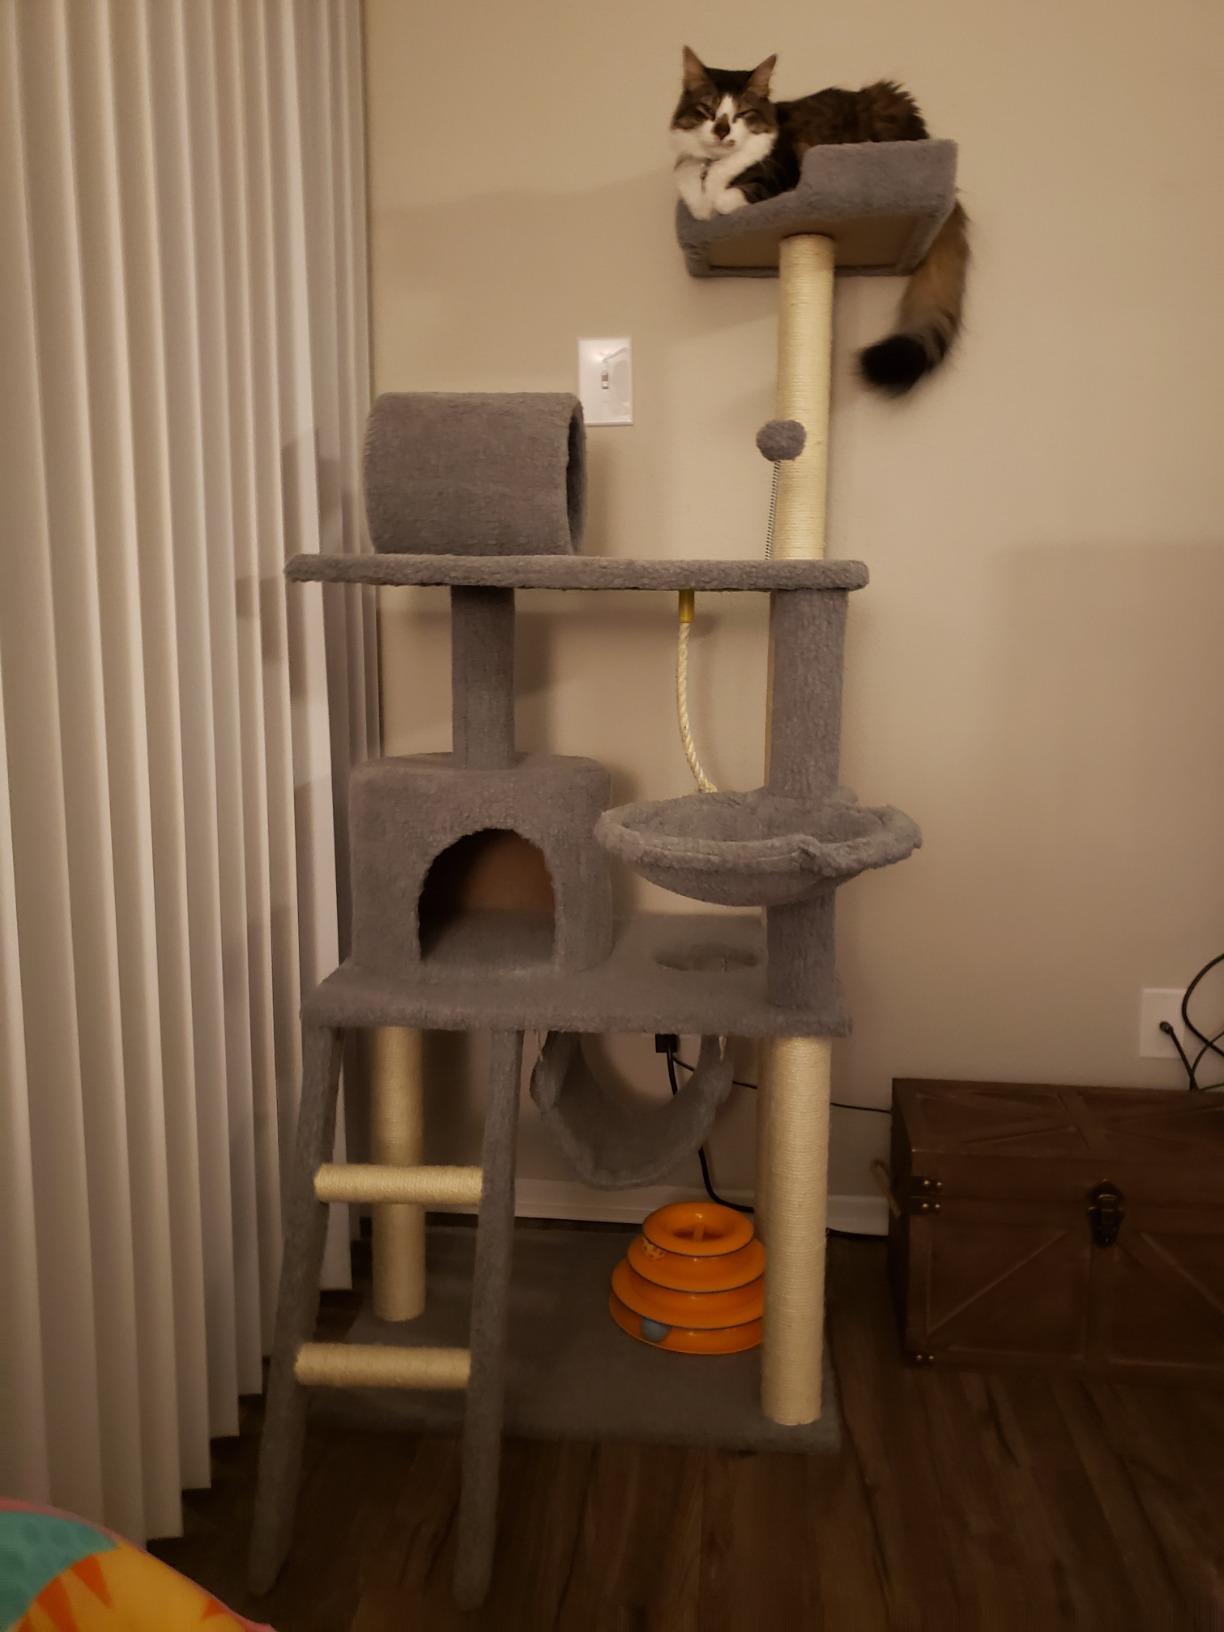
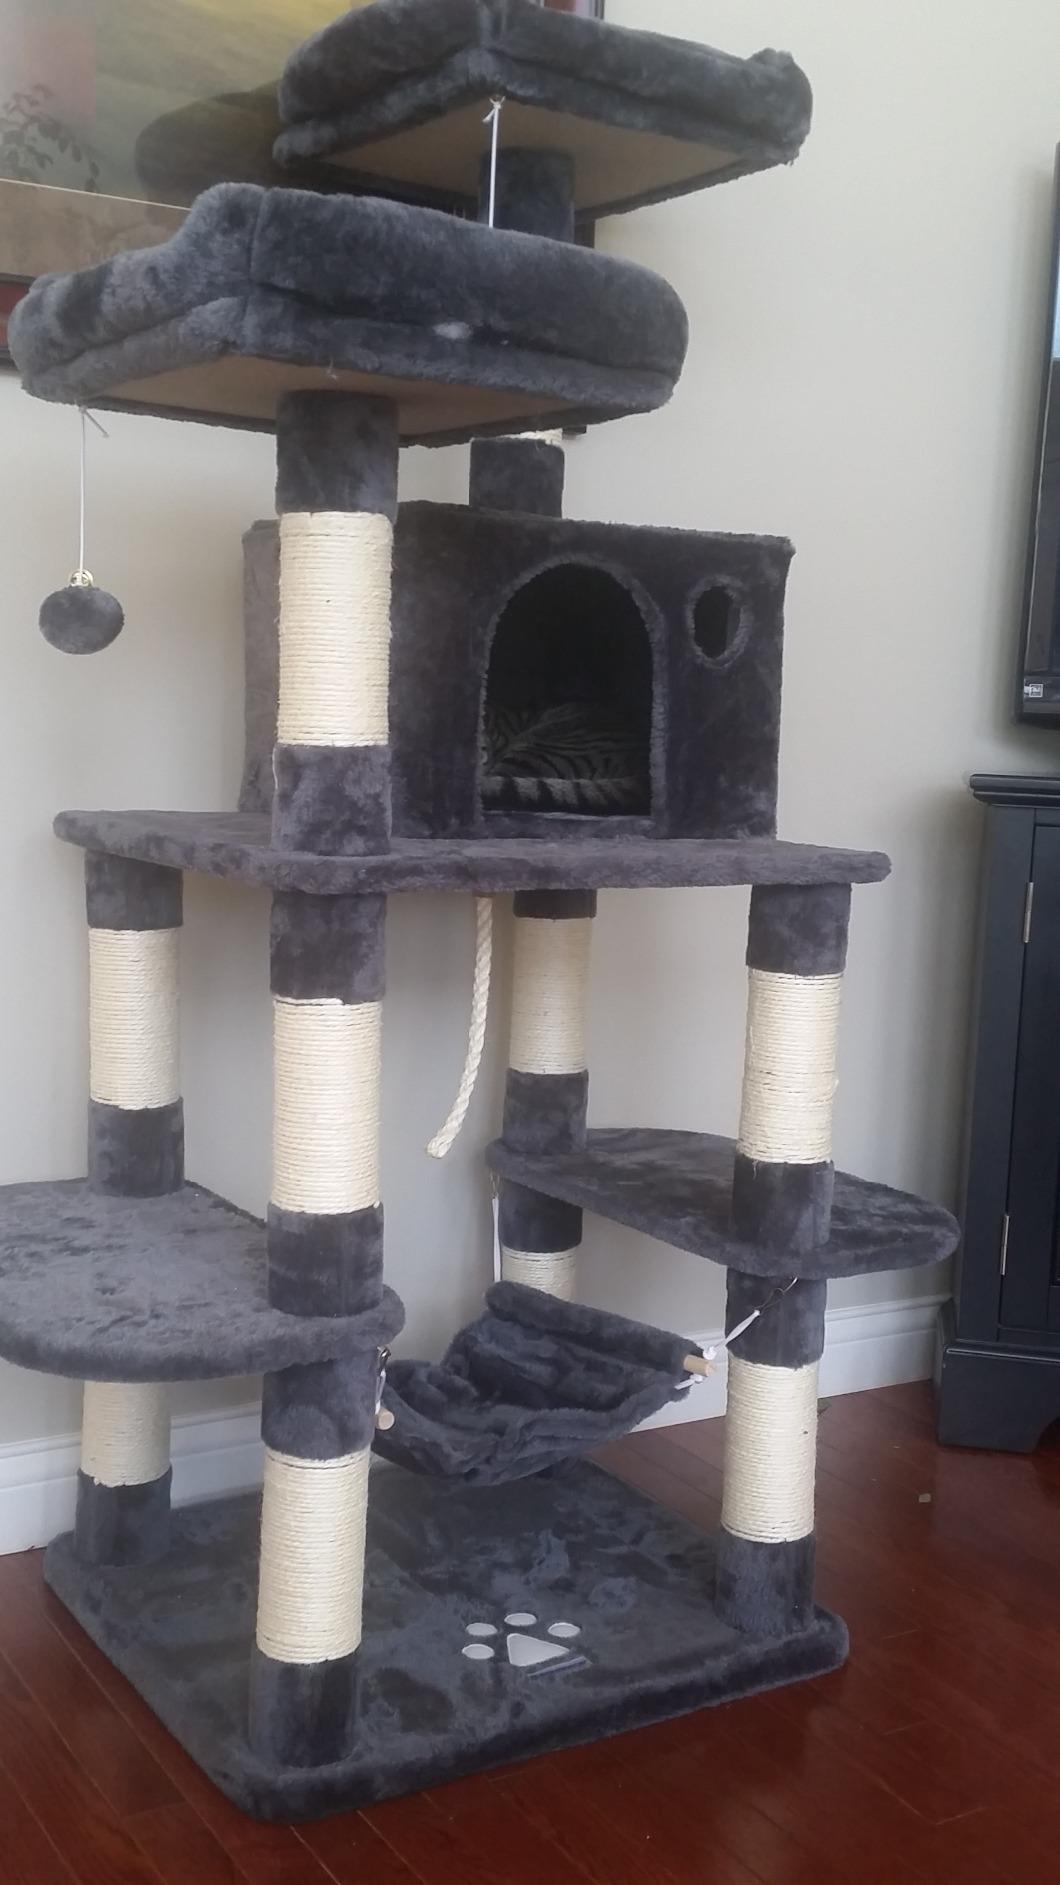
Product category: items_cat tree
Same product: no